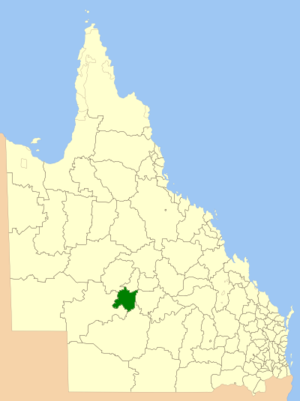
Le comté d'Isisford est une zone d'administration locale dans le centre du Queensland en Australie.